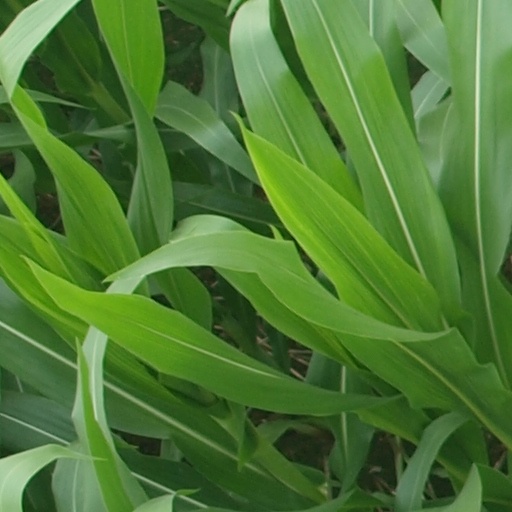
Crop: maize; corn